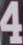
Number: 4